Hideo Fukui

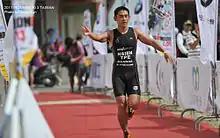
Hideo Fukui

Fukui competed at the first Olympic triathlon at the 2000 Summer Olympics. He took thirty-sixth place with a total time of 1:52:04.79.